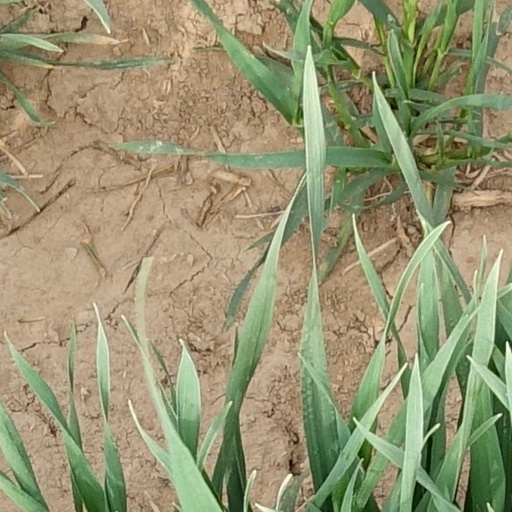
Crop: wheat